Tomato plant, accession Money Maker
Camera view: tilt-top (135 deg); turntable rotation: 90 degrees
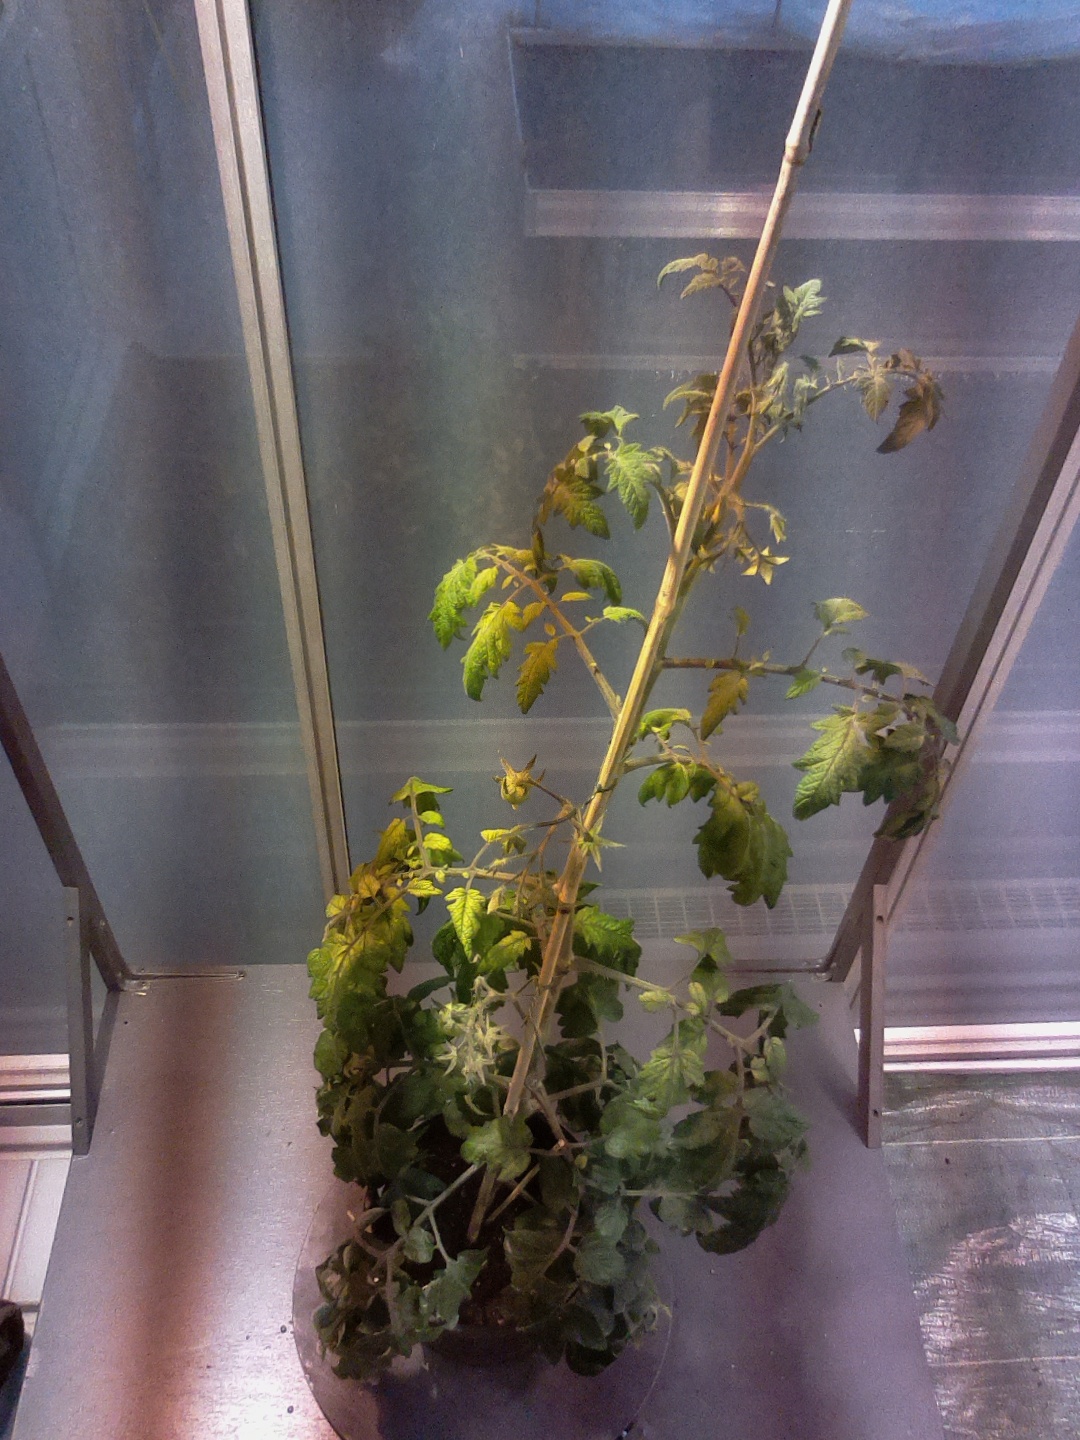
BBCH growth stage 71: 10%-20% of final fruit size